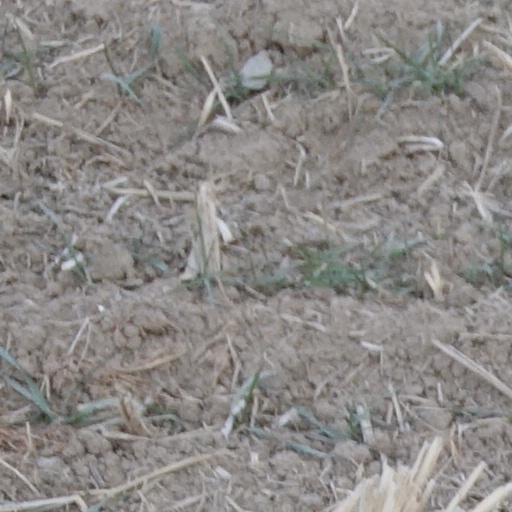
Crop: wheat